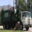
Label: truck